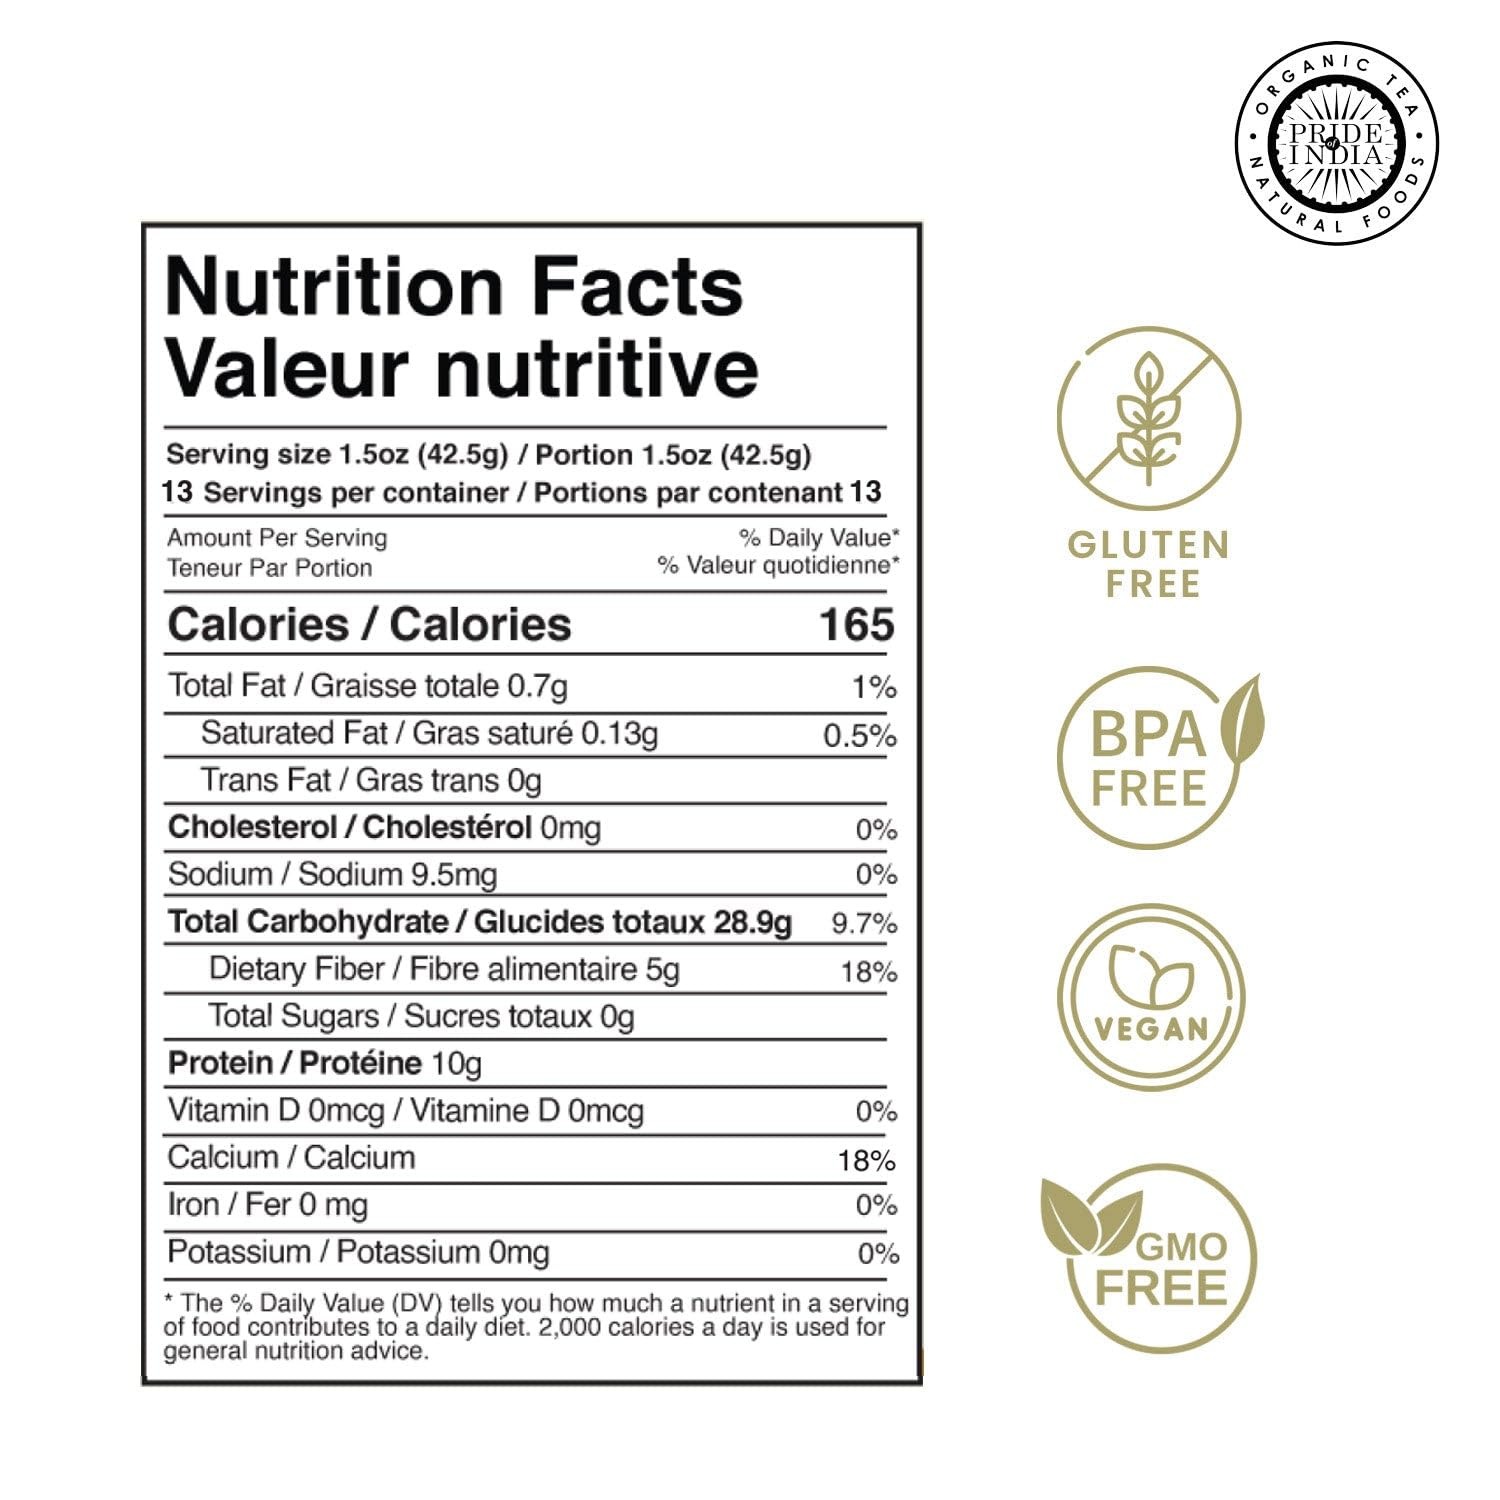
Item Name: Pride Of India - PACK of 6 - Triple Omega Superseed Mix - Protein, Fiber, Calcium, Iron, Omega-3, Omega-6, & Thiamin Rich Superfood w/Chia Flax & Sesame Seeds, 1.25 Pound (20oz) Jar
Bullet Point 1: 100% Natural Chia, Flax & Sesame Seeds Supermix - Omega-3, Omega-6, Protein, Fiber, Iron, Calcium, Thiamin Rich Superseeds
Bullet Point 2: Over 6g Omega ; 18% d.v. Calcium ; 15% Thiamin ; 10% d.v. Iron Per Ounce + 7.5 grams Dietary Fiber & 6 grams Protein Per Ounce
Bullet Point 3: Excellent for heart health - Contains High quality plant based proteins, vital minerals and essential vitamins that promote metabolism & a healthy balanced diet
Bullet Point 4: 1.25lbs Good to make 24 servings - Supplement with Yogurt, Smoothies, Salads, Shakes, or Eggs. Use ground flour of this mix with batter for baking.
Bullet Point 5: GMO FREE, GLUTEN FREE, VEGAN, KOSHER, BPA FREE - Sold in Sealed Food grade gourmet Pet plastic jars
Product Description: Our unique flavorful blend combines the goodness of Chia, Flax and Sesame Seeds. These ancient seeds are cultivated in different regions of the world and have been consumed across civilizations for their extraordinary health properties. This superseed mix is a major vegan source of Omega 3 & Omega 6 fatty acids making it great for heart health. It contains high amounts of fiber, plant based high quality proteins, vital minerals, and vitamins that promote body metabolism as well as help maintain a healthy balanced diet.
Value: 120.0
Unit: Ounce

Price: 49.99